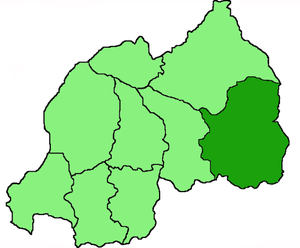
Le diocèse de Kibungo a été érigé canoniquement le 5 septembre 1968, par détachement de l'archidiocèse de Kabgayi. Il est suffragant de l'archidiocèse de Kigali. Il constitue l'une des juridictions de l'Église catholique romaine au Rwanda. Il comptait 398 700 baptisés sur 935 809 habitants en 2004.